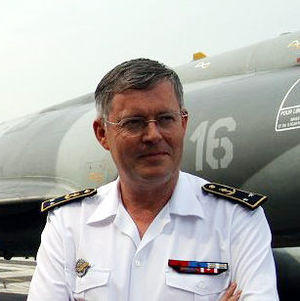
Édouard Guillaud
Admiral Edouard-Guillaud, Frankrig
Édouard Guillaud er en fransk søofficer og admiral. Han har viet meget af sin karriere i udviklingen af hangarskibet Charles De Gaulle. Han var chef for den franske forsvarstab, en post han overtog fra Jean-Louis Georgelin den 25. februar 2010 og overlod i 2014 til Pierre de Villiers.